Kilmuckridge-Tinnaberna Sandhills

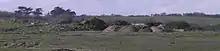
Damaged area March 2011, some restoration progress evident.

As at 2011 the National Parks and Wildlife Service is attempting to reverse degradation of a large portion of the site (11 ha) that has been damaged by overgrazing and bulldozing. Human-induced damage was first reported to the authorities in 2002. Damage continued for a further eight years before the area was made subject to a Ministerial Direction to restore it to its prior condition, issued under relevant Irish legislation.